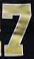
Number: 7